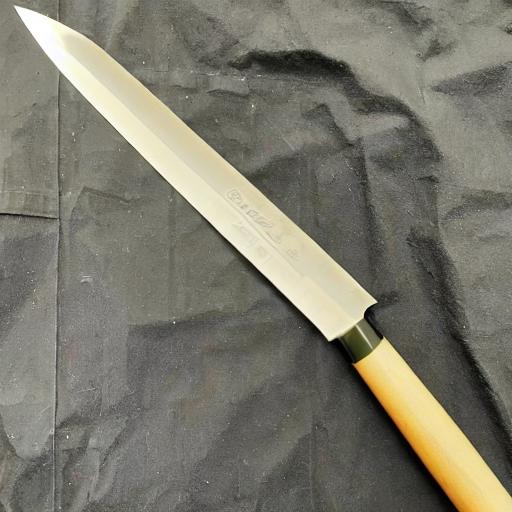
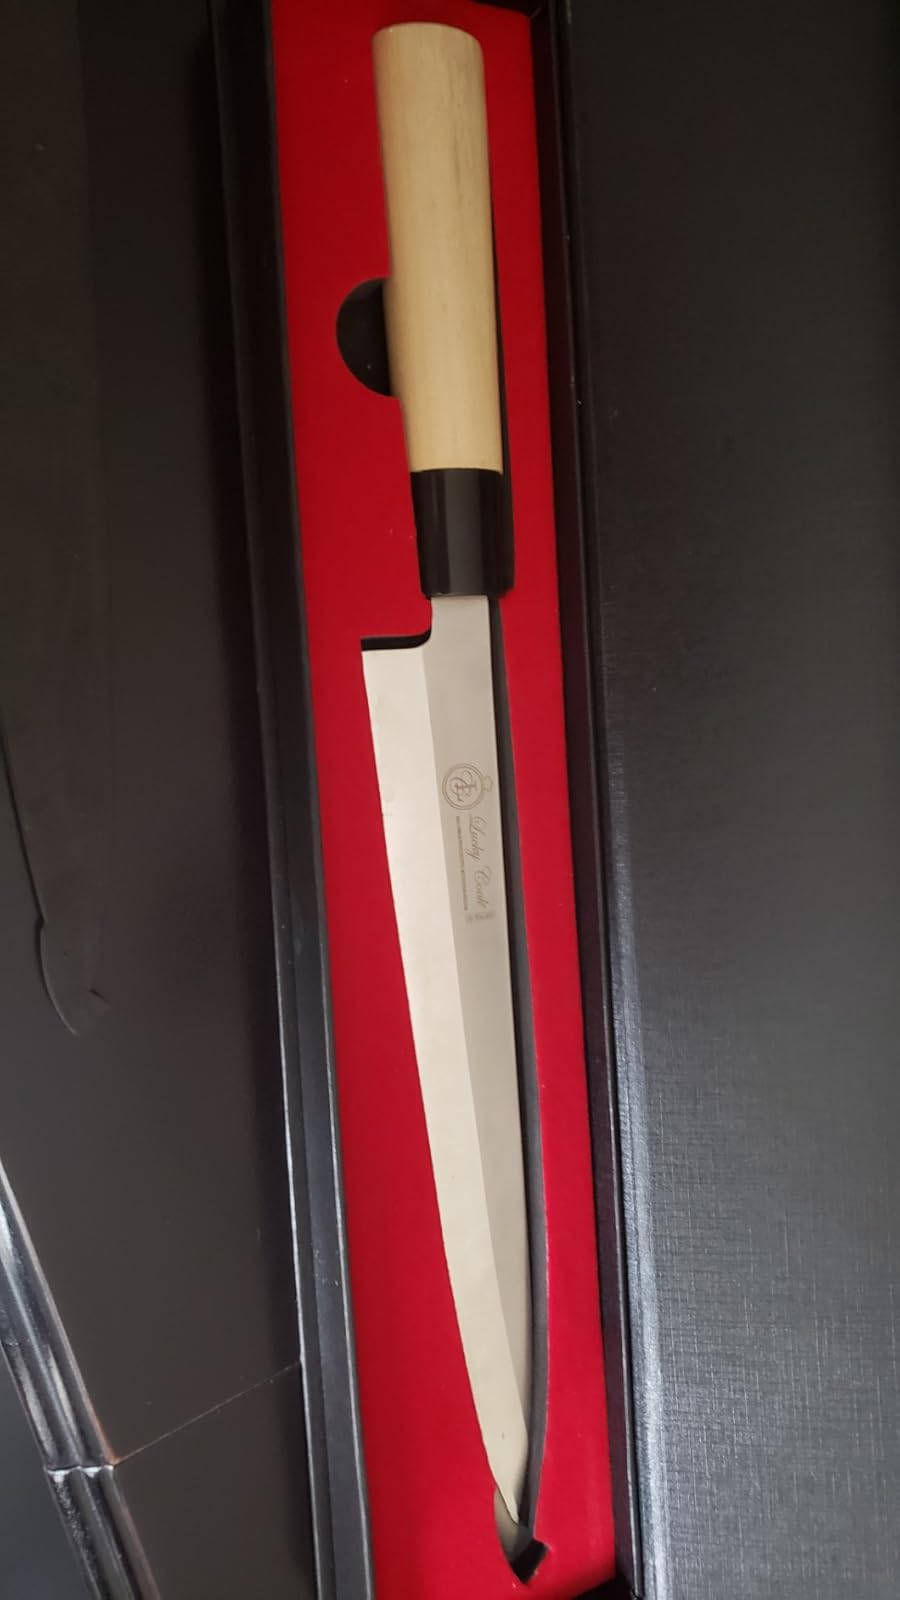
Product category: items_knife
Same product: no